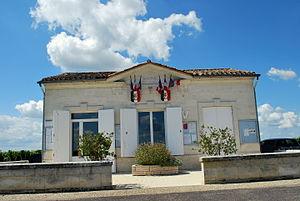
Saint-Aignan église le Nef 3
Saint-Aignan est une commune du Sud-Ouest de la France, située dans le département de la Gironde.